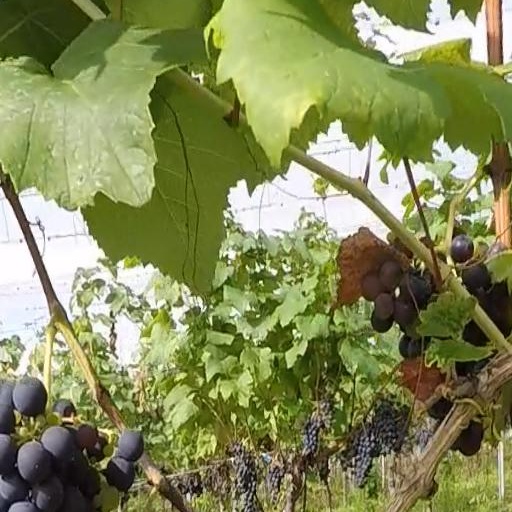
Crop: grape